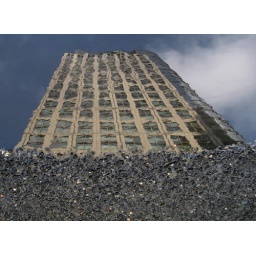
Conde Nast building from a puddle by the curb across 42nd street